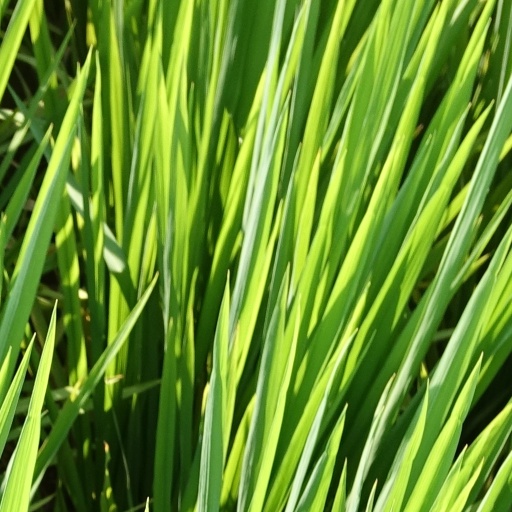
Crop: rice